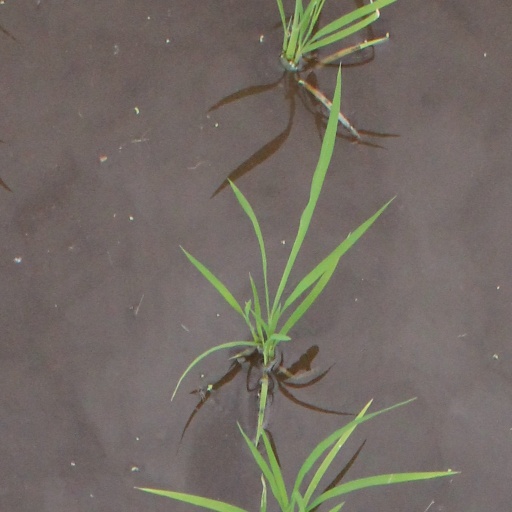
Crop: rice